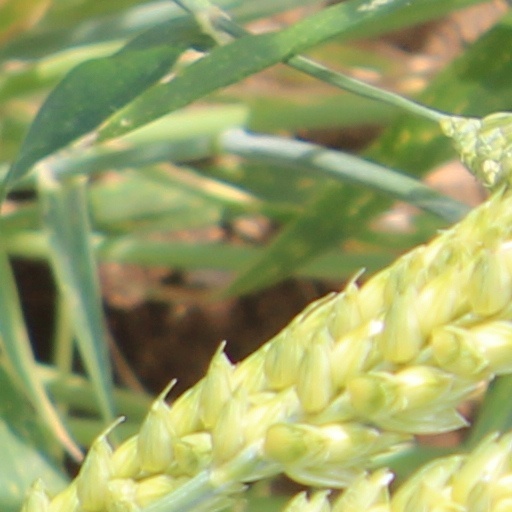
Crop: wheat